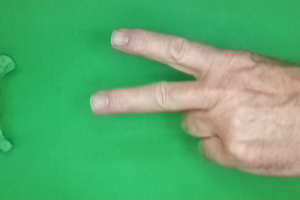
Label: scissors